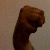
The image shows a hand gesture representing the letter 'M' in Indian Sign Language.